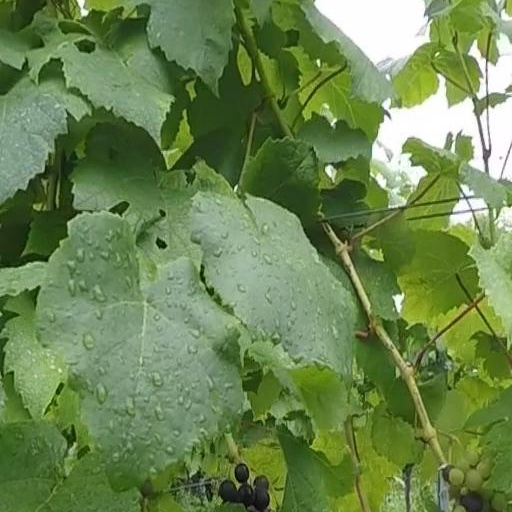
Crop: grape